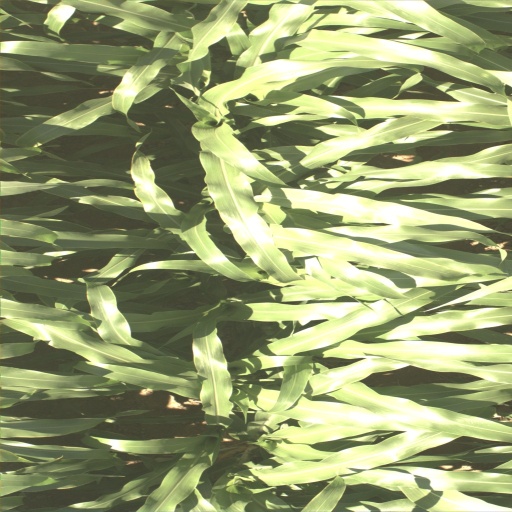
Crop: sorghum